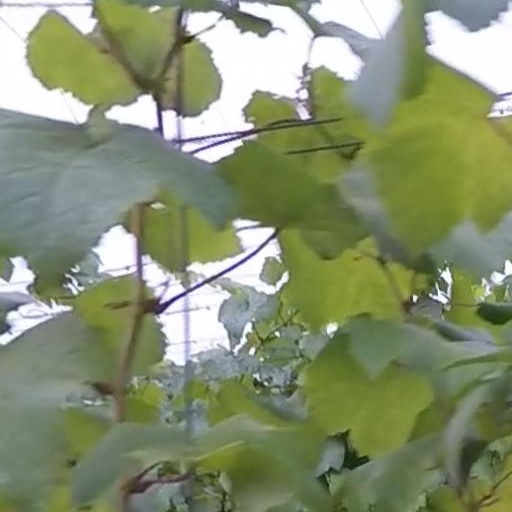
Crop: grape